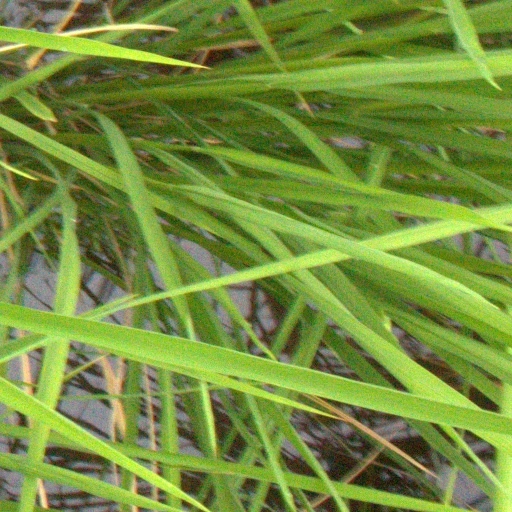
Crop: rice